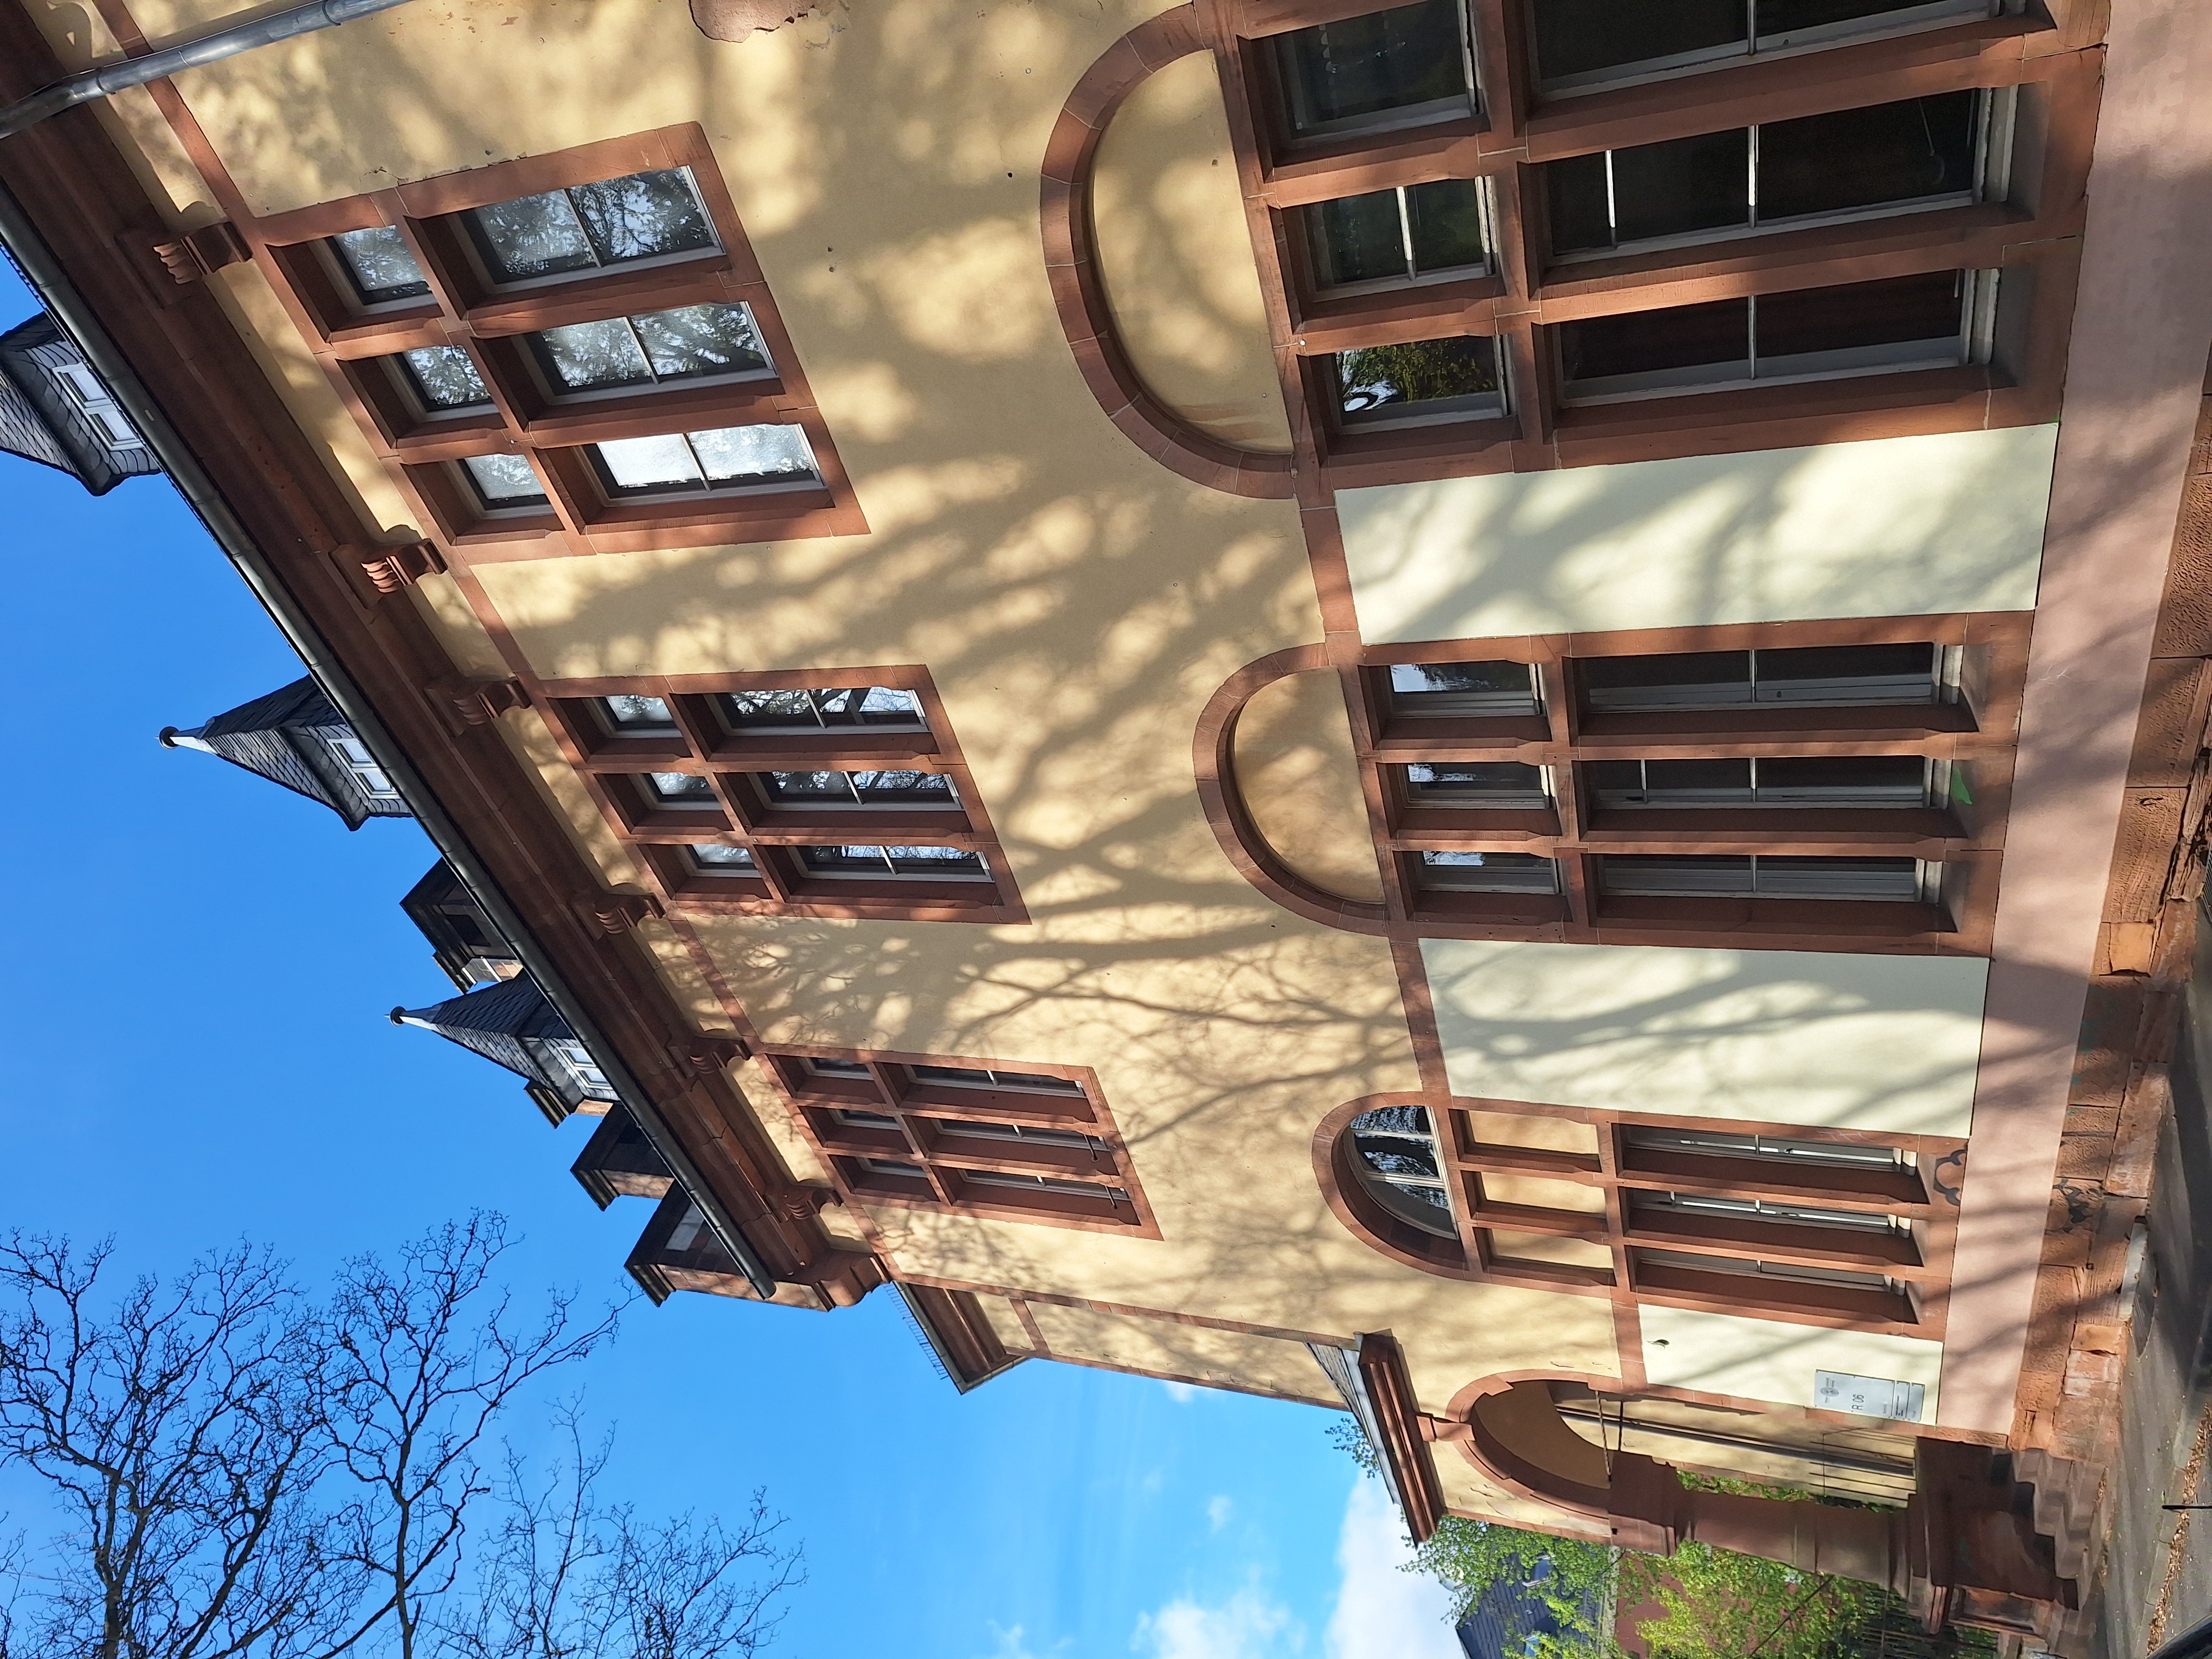
Building: Renthof 6